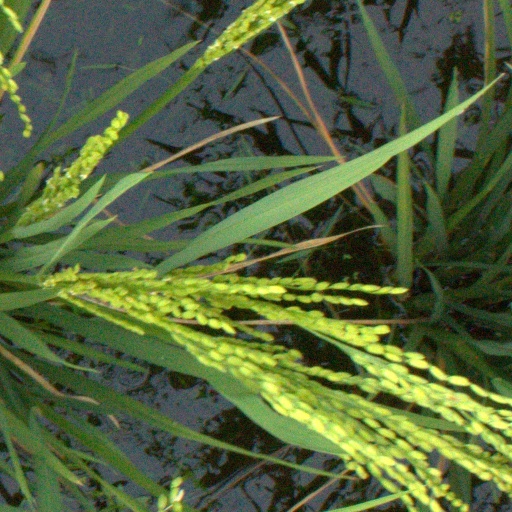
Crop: rice